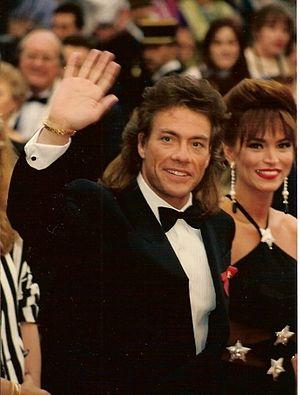
Jean-Claude Van Damme et Darcy LaPier au festival de Cannes
Jean-Claude Van Damme, né Jean-Claude Van Varenberg le 18 octobre 1960 à Berchem-Sainte-Agathe, en Belgique, est un acteur, réalisateur, producteur de cinéma et pratiquant d'arts martiaux belge.
Kickboxer est une série de films américains d'arts martiaux. Elle est constituée de 6 films et un 7ᵉ est en tournage.